Chater-Lea

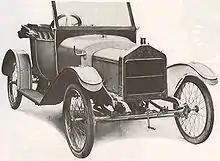
1913 Chater-Lea

A more serious entry into the car market was made in 1913 with an 8 hp 1094 cc, water-cooled 4-cylinder model with shaft drive and three-speed transmission. The engine was of its own manufacture. Some may have had the earlier V-twin engine fitted. After the First World War, in 1921, it was re-released as a 10 hp with a 1315 cc engine and three-speed gearbox. The two-seater version cost £350, later falling to £300. A few hundred were produced with the last made in 1922.